Olivier salad

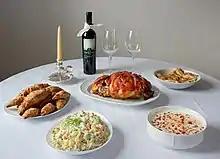
Serbian Christmas meal

Today's popular version of Olivier salad—containing boiled potatoes, dill pickles or fresh cucumbers, peas, eggs, carrots, onion and boiled beef/chicken or bologna, dressed with mayonnaise—is a version of Ivanov's Stolichny salad, and only faintly resembles Olivier's original creation. This version was a staple of any Soviet holiday dinner, especially of a Novy God (New Year's Eve) dinner (to the extent that its presence was considered on a par with Soviet Champagne or mandarin oranges), due to availability of components in winter. Even though more exotic foods are widely available in Russia now, its popularity has hardly diminished: this salad was and maybe still is the most traditional dish for the home New Year celebration for Russian people.